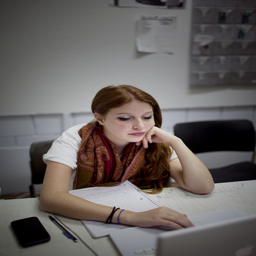
a teenage girl sits at a desk while looking at a laptop
A woman at a table with a laptop.
A girl at a desk studying with her laptop computer
Young girl looking bored at a desk working on a laptop
A woman sitting at a desk working on a laptop.